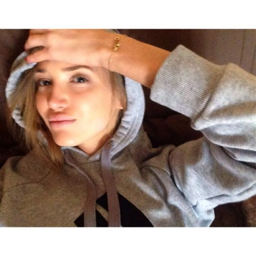
all about style , fashion and beauty